Chris Kramer (actor)

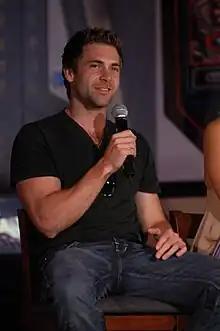
Kramer at the 2005 Gatecon.

Chris Kramer (born May 14, 1975) is a Canadian actor. He is best known for the lead role of Morgan Pym in the Citytv television show "The Collector".